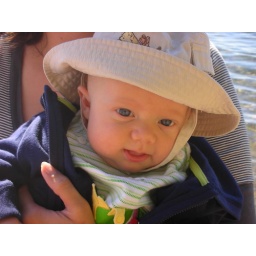
Sam at beach in hat